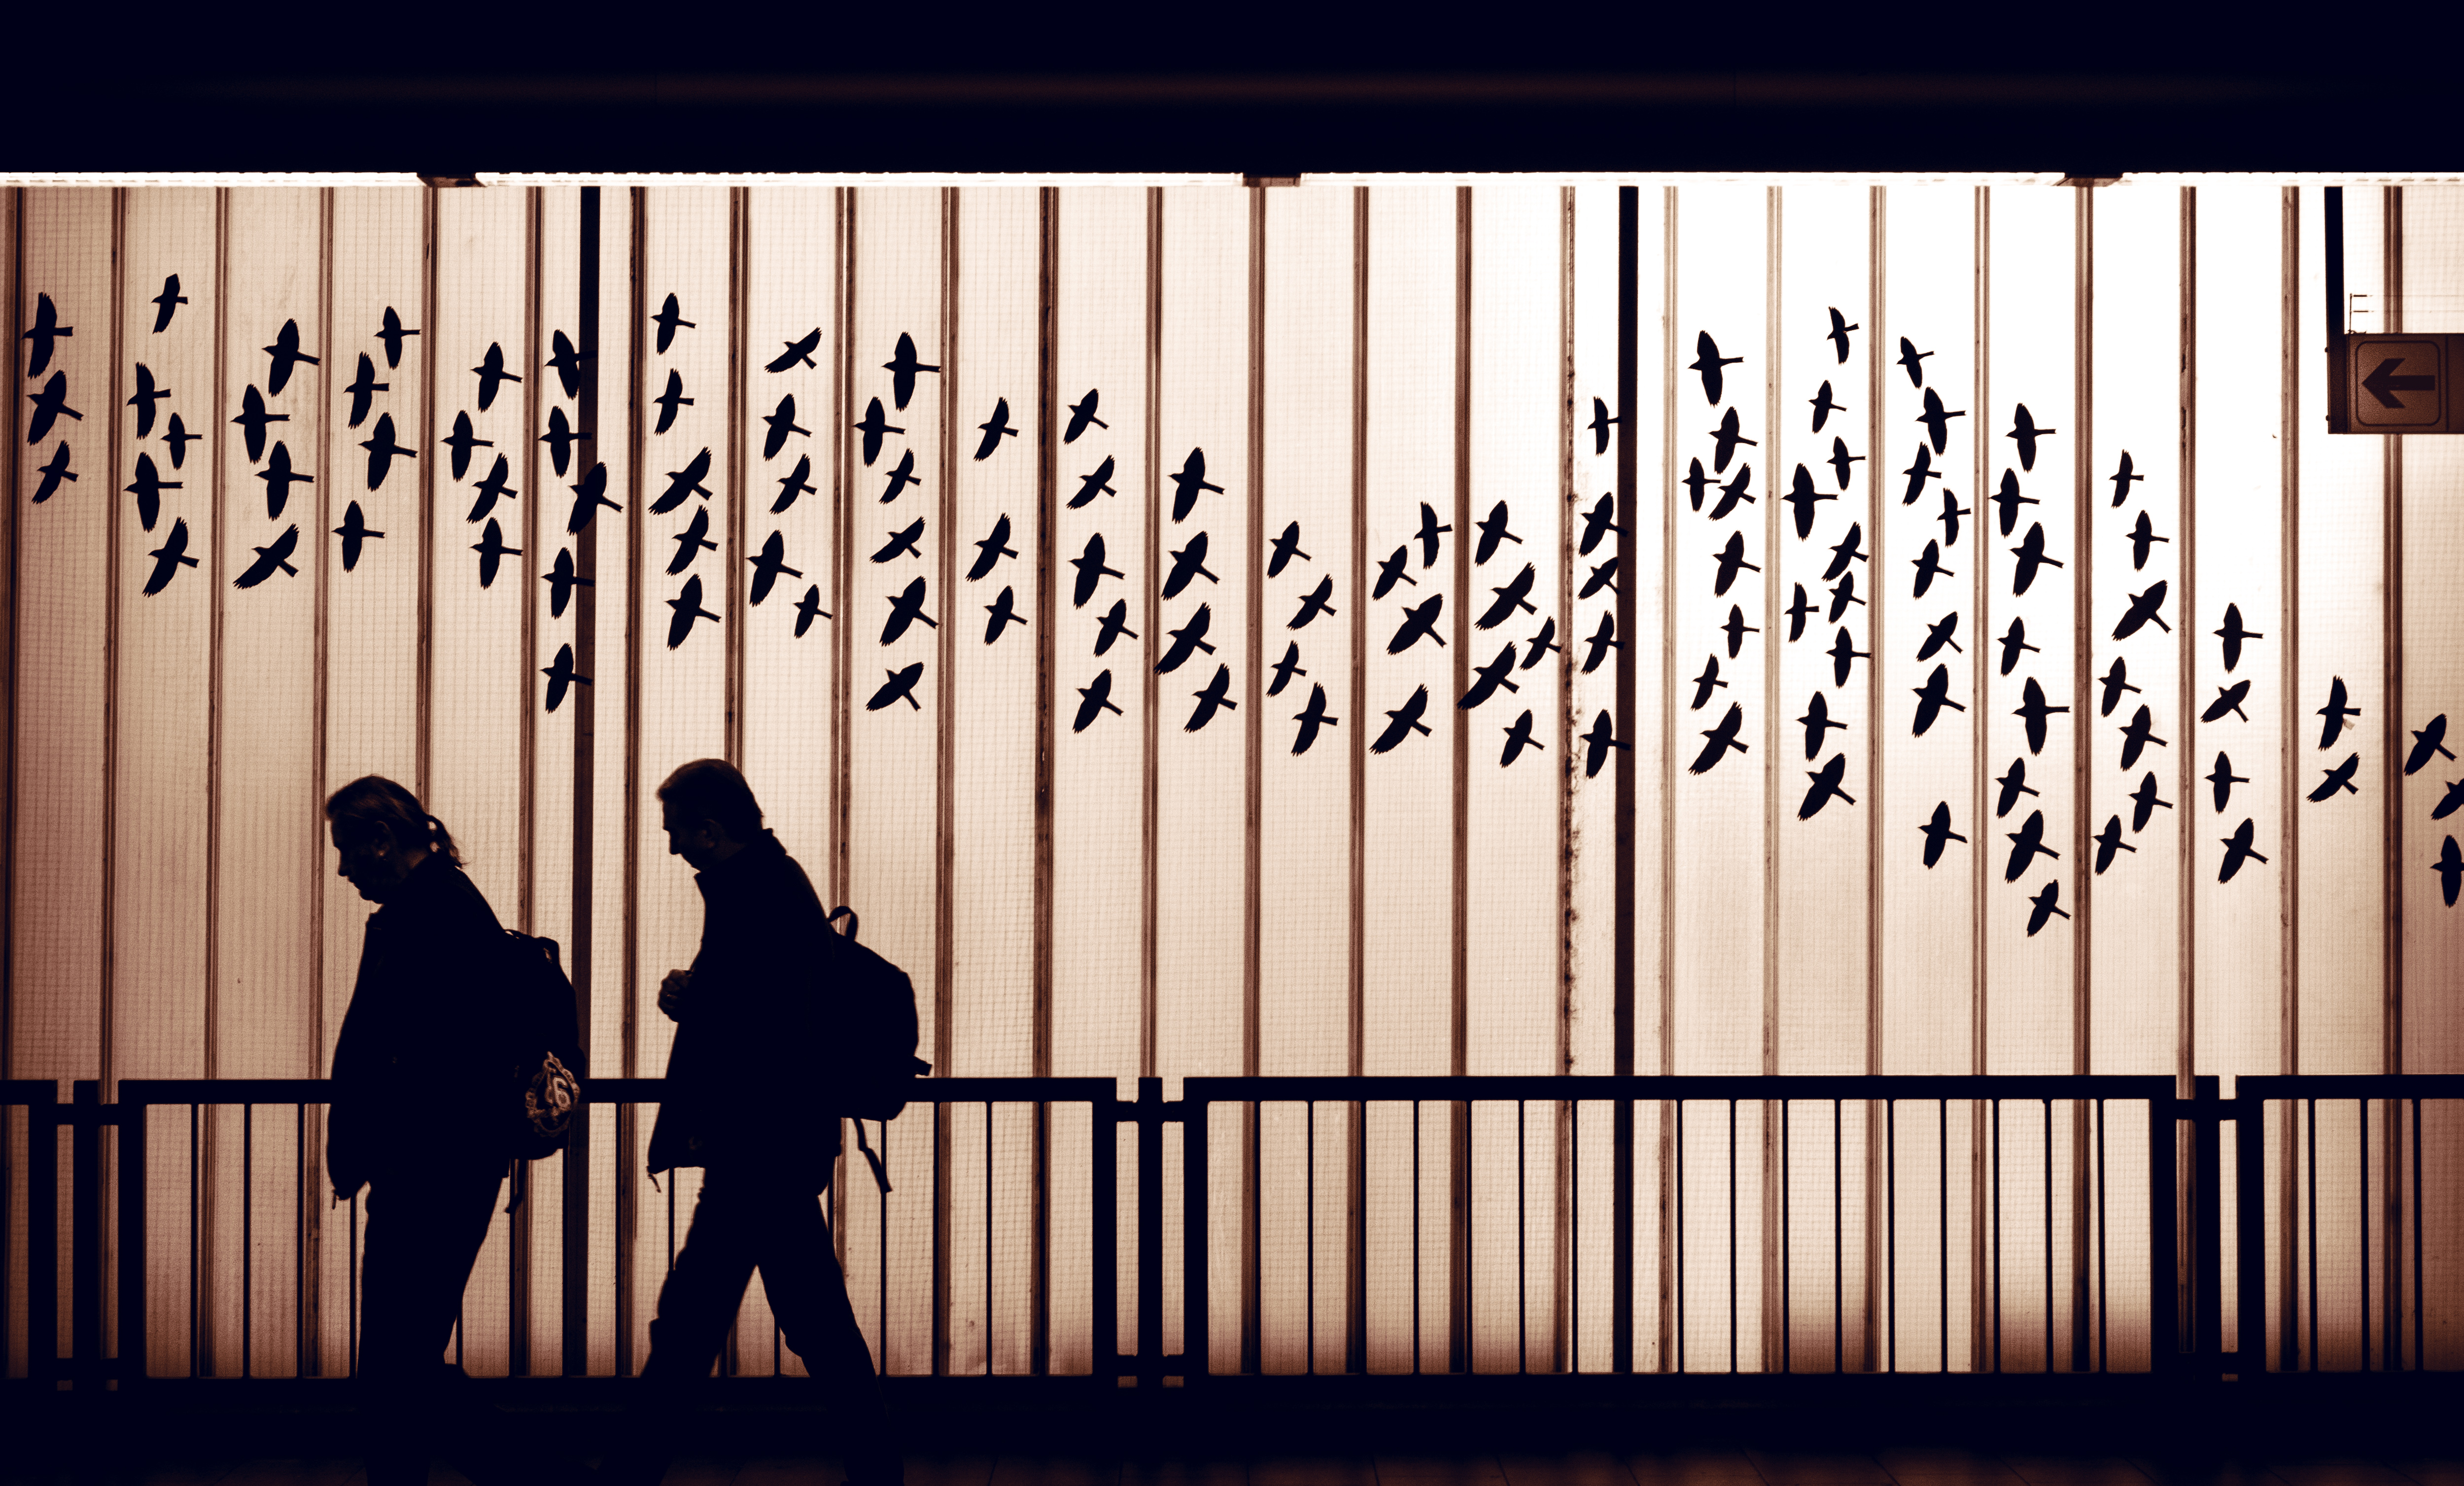
bird, fence, wood, street, photography, train, travelling, underground, line, shadow, station, birds, south, art, stickers, germany, shot, bavaria, fine, story, silhouettes, streetscene, ubahn, franconia, nuremberg, going, migrant, follow, cinematic, sonystreetphotographer, muggenhof, u1, n rnberg